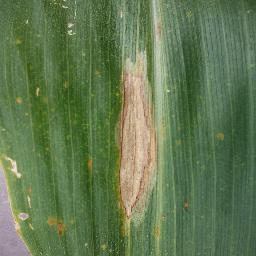
Label: Corn___Northern_Leaf_Blight